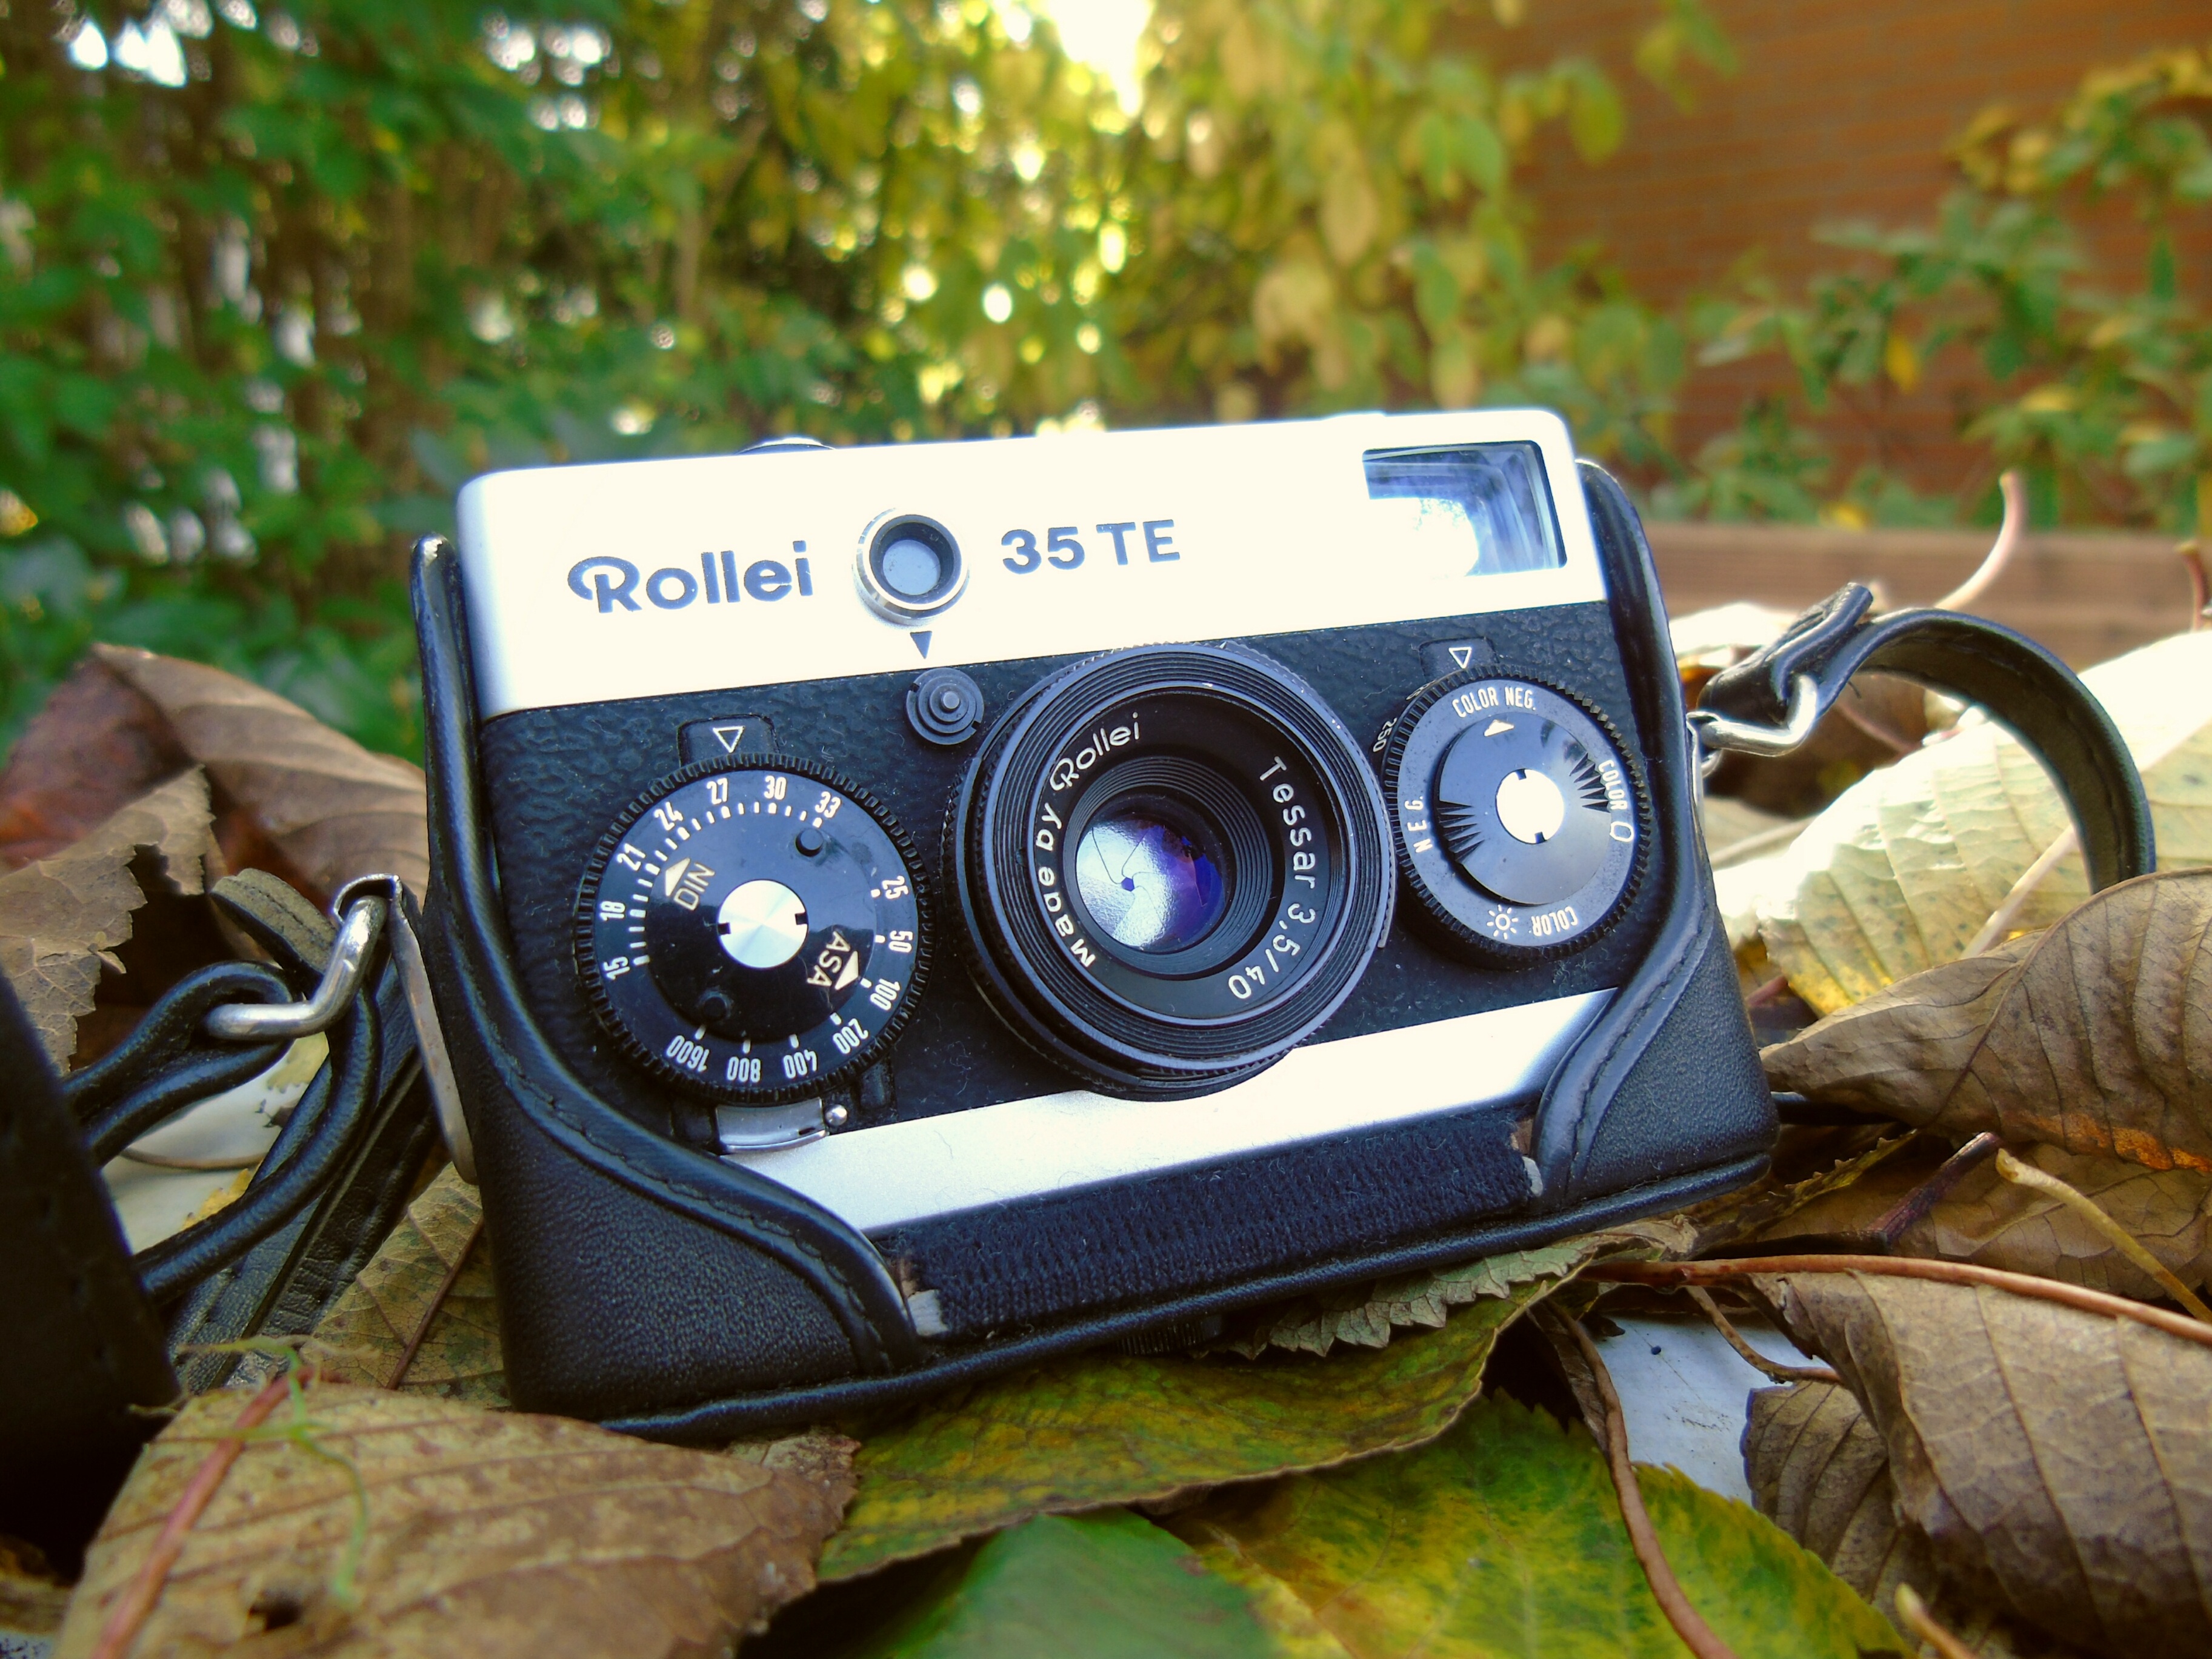
camera, photography, flower, old, analog, nostalgia, old camera, digital camera, photograph, rollei, photo camera, cameras optics, t35